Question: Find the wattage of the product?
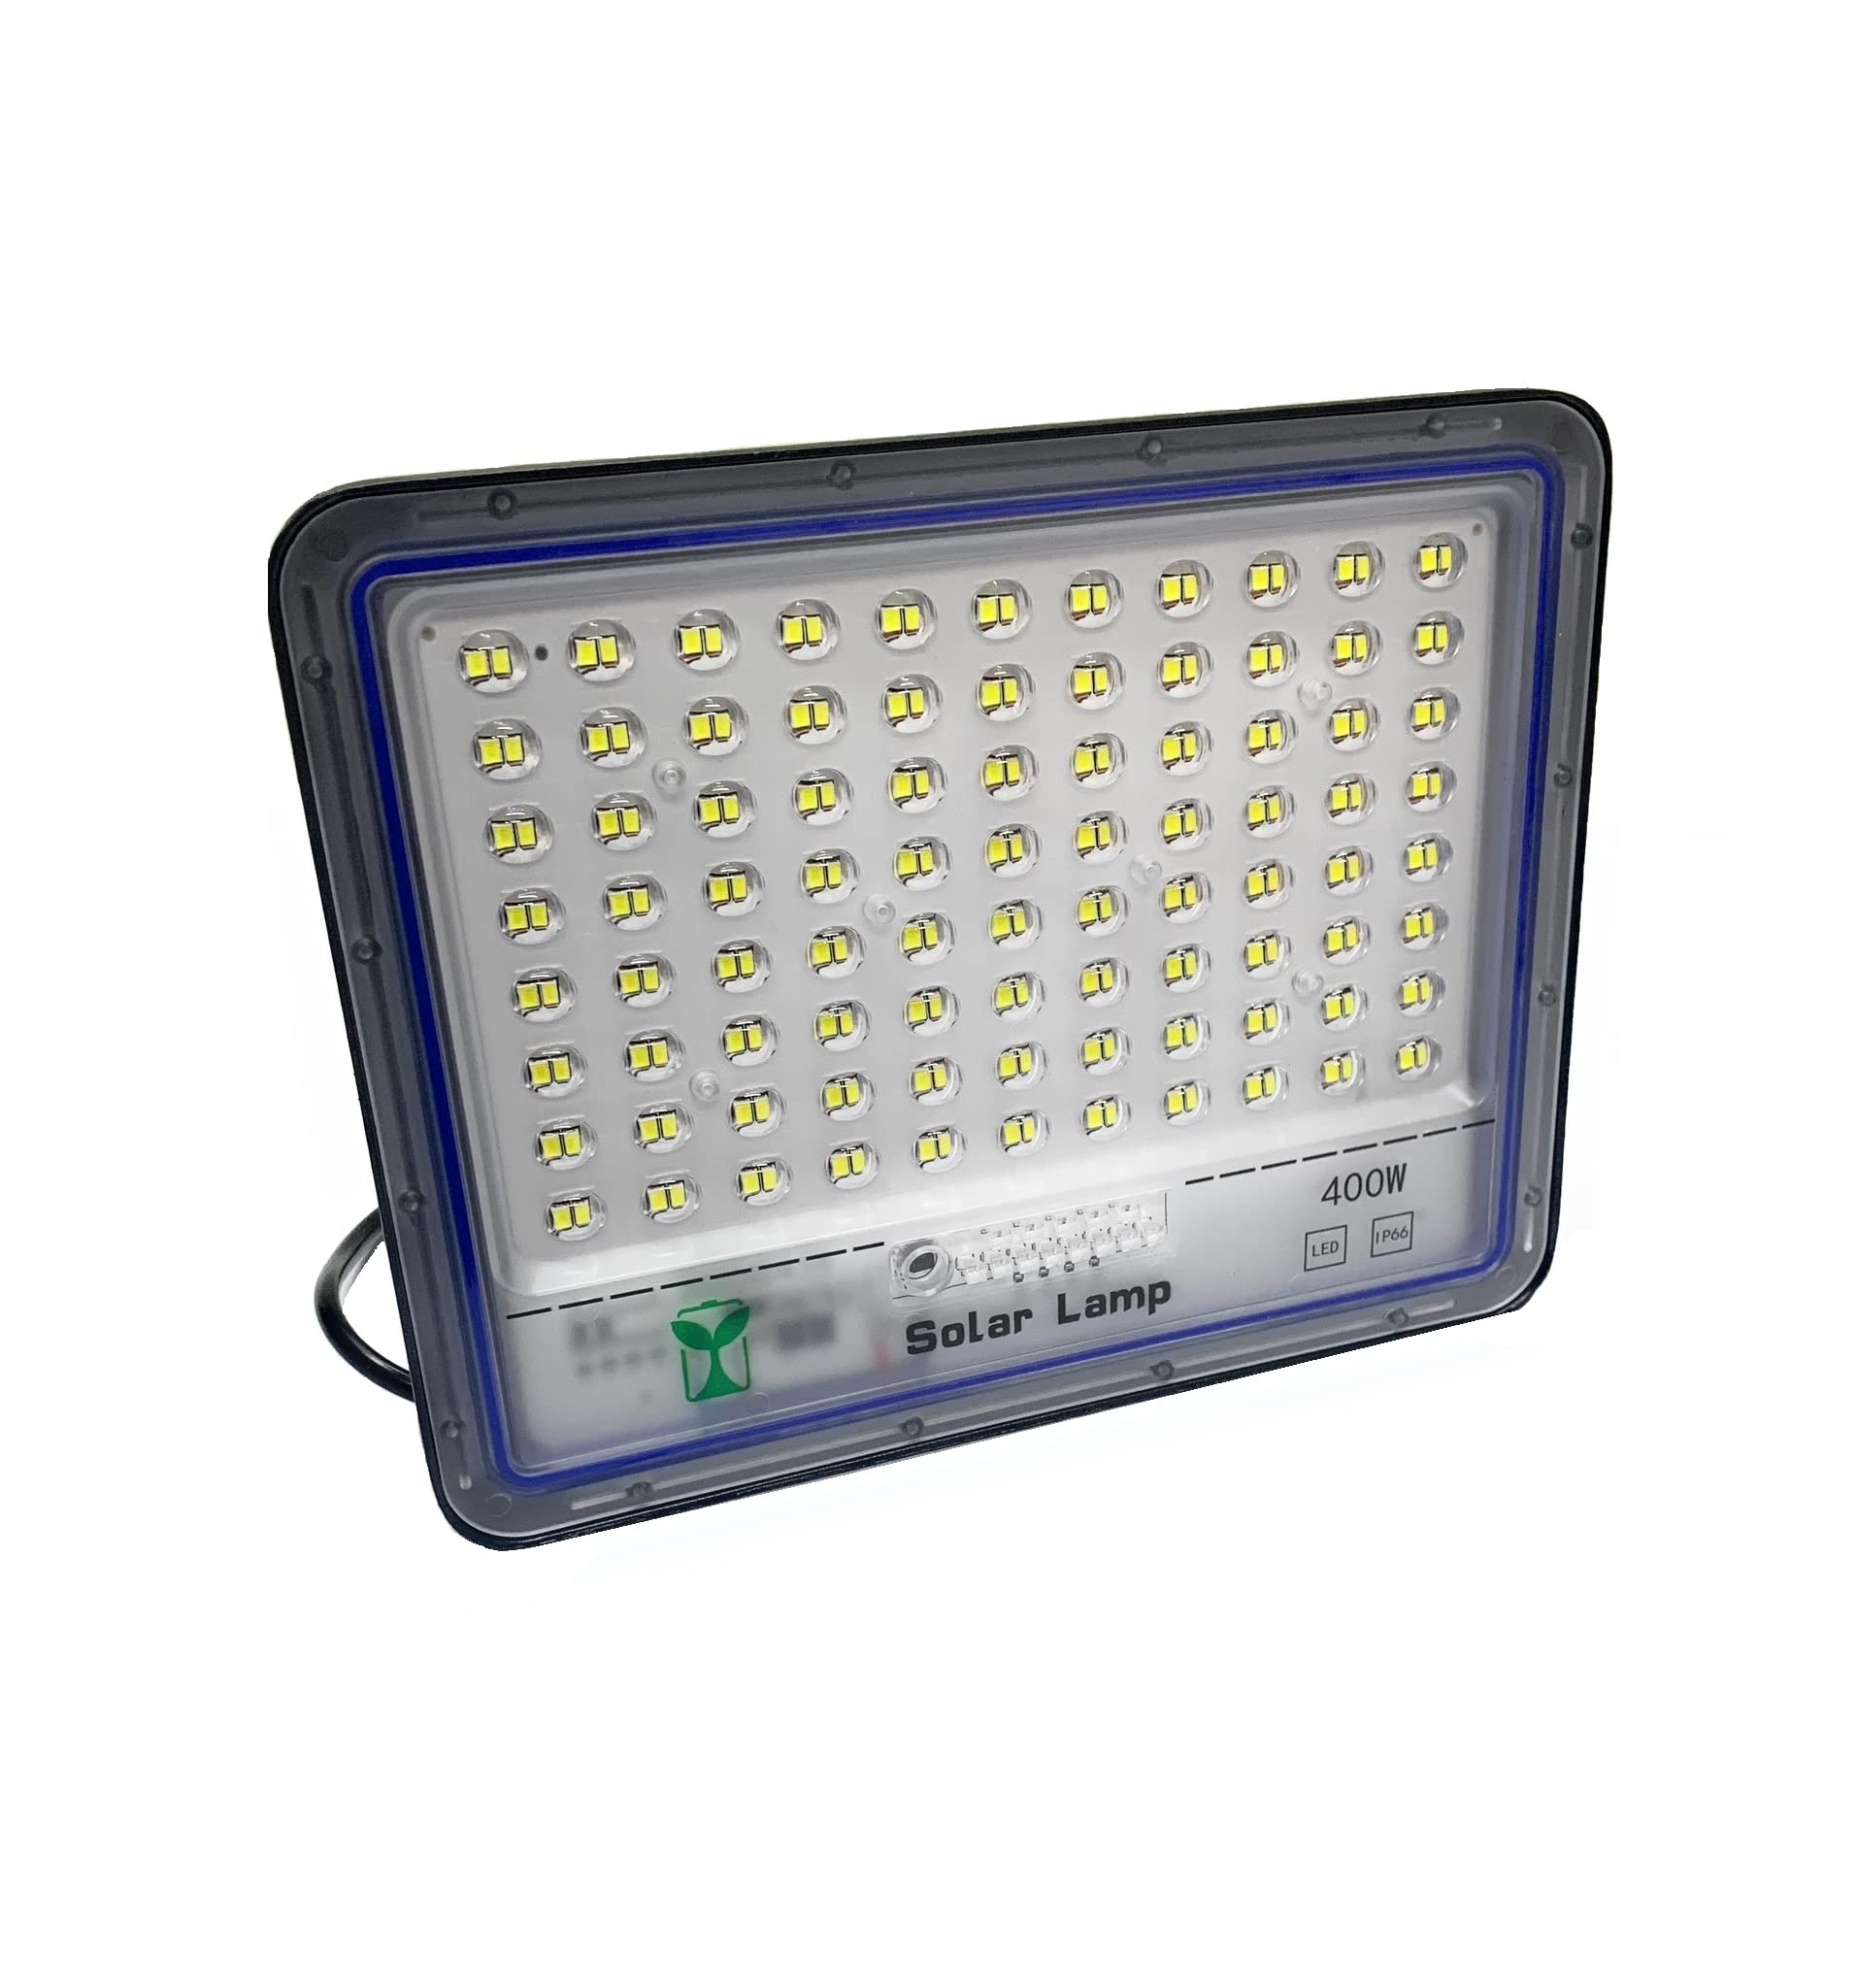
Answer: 400.0 watt